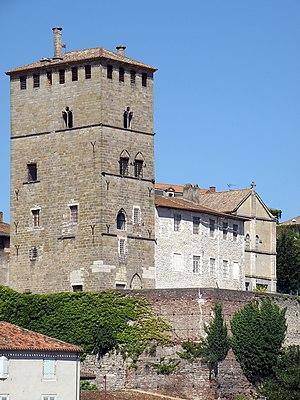
Cahors (Lot, France). Palais de Via, dit aussi Château-du-Roi, rue du Château du Roi, dans la vieille ville, vu depuis le pont de Cabessut.
Ce tableau présente la liste de tous les monuments historiques classés ou inscrits dans la ville de Cahors, Lot, en France.
La maison d'arrêt de Cahors ou château du Roi est une ancienne prison située à Cahors dans le Lot.
Cet article recense les monuments historiques français classés en 1922.